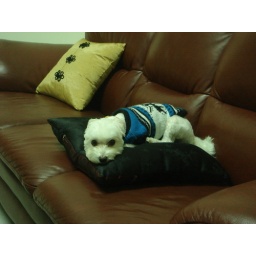
Gilby makes himself at home by knocking over the pillow to lay on it.